Estádio Municipal Adérito Sena

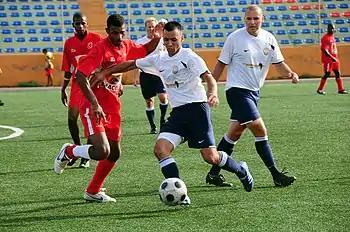
Yeoman 2nd Class Rafael Flores holds off a defender at the stadium on September 10, 2008

On September 10, 2008, the US Navy soccer team of the European Region played a match with the Cape Verdean military team as part of the 11 day sports diplomacy tour which improved understanding and developed goodwill through sports, music and community relations in Cape Verde, Cameroon, and Gabon.